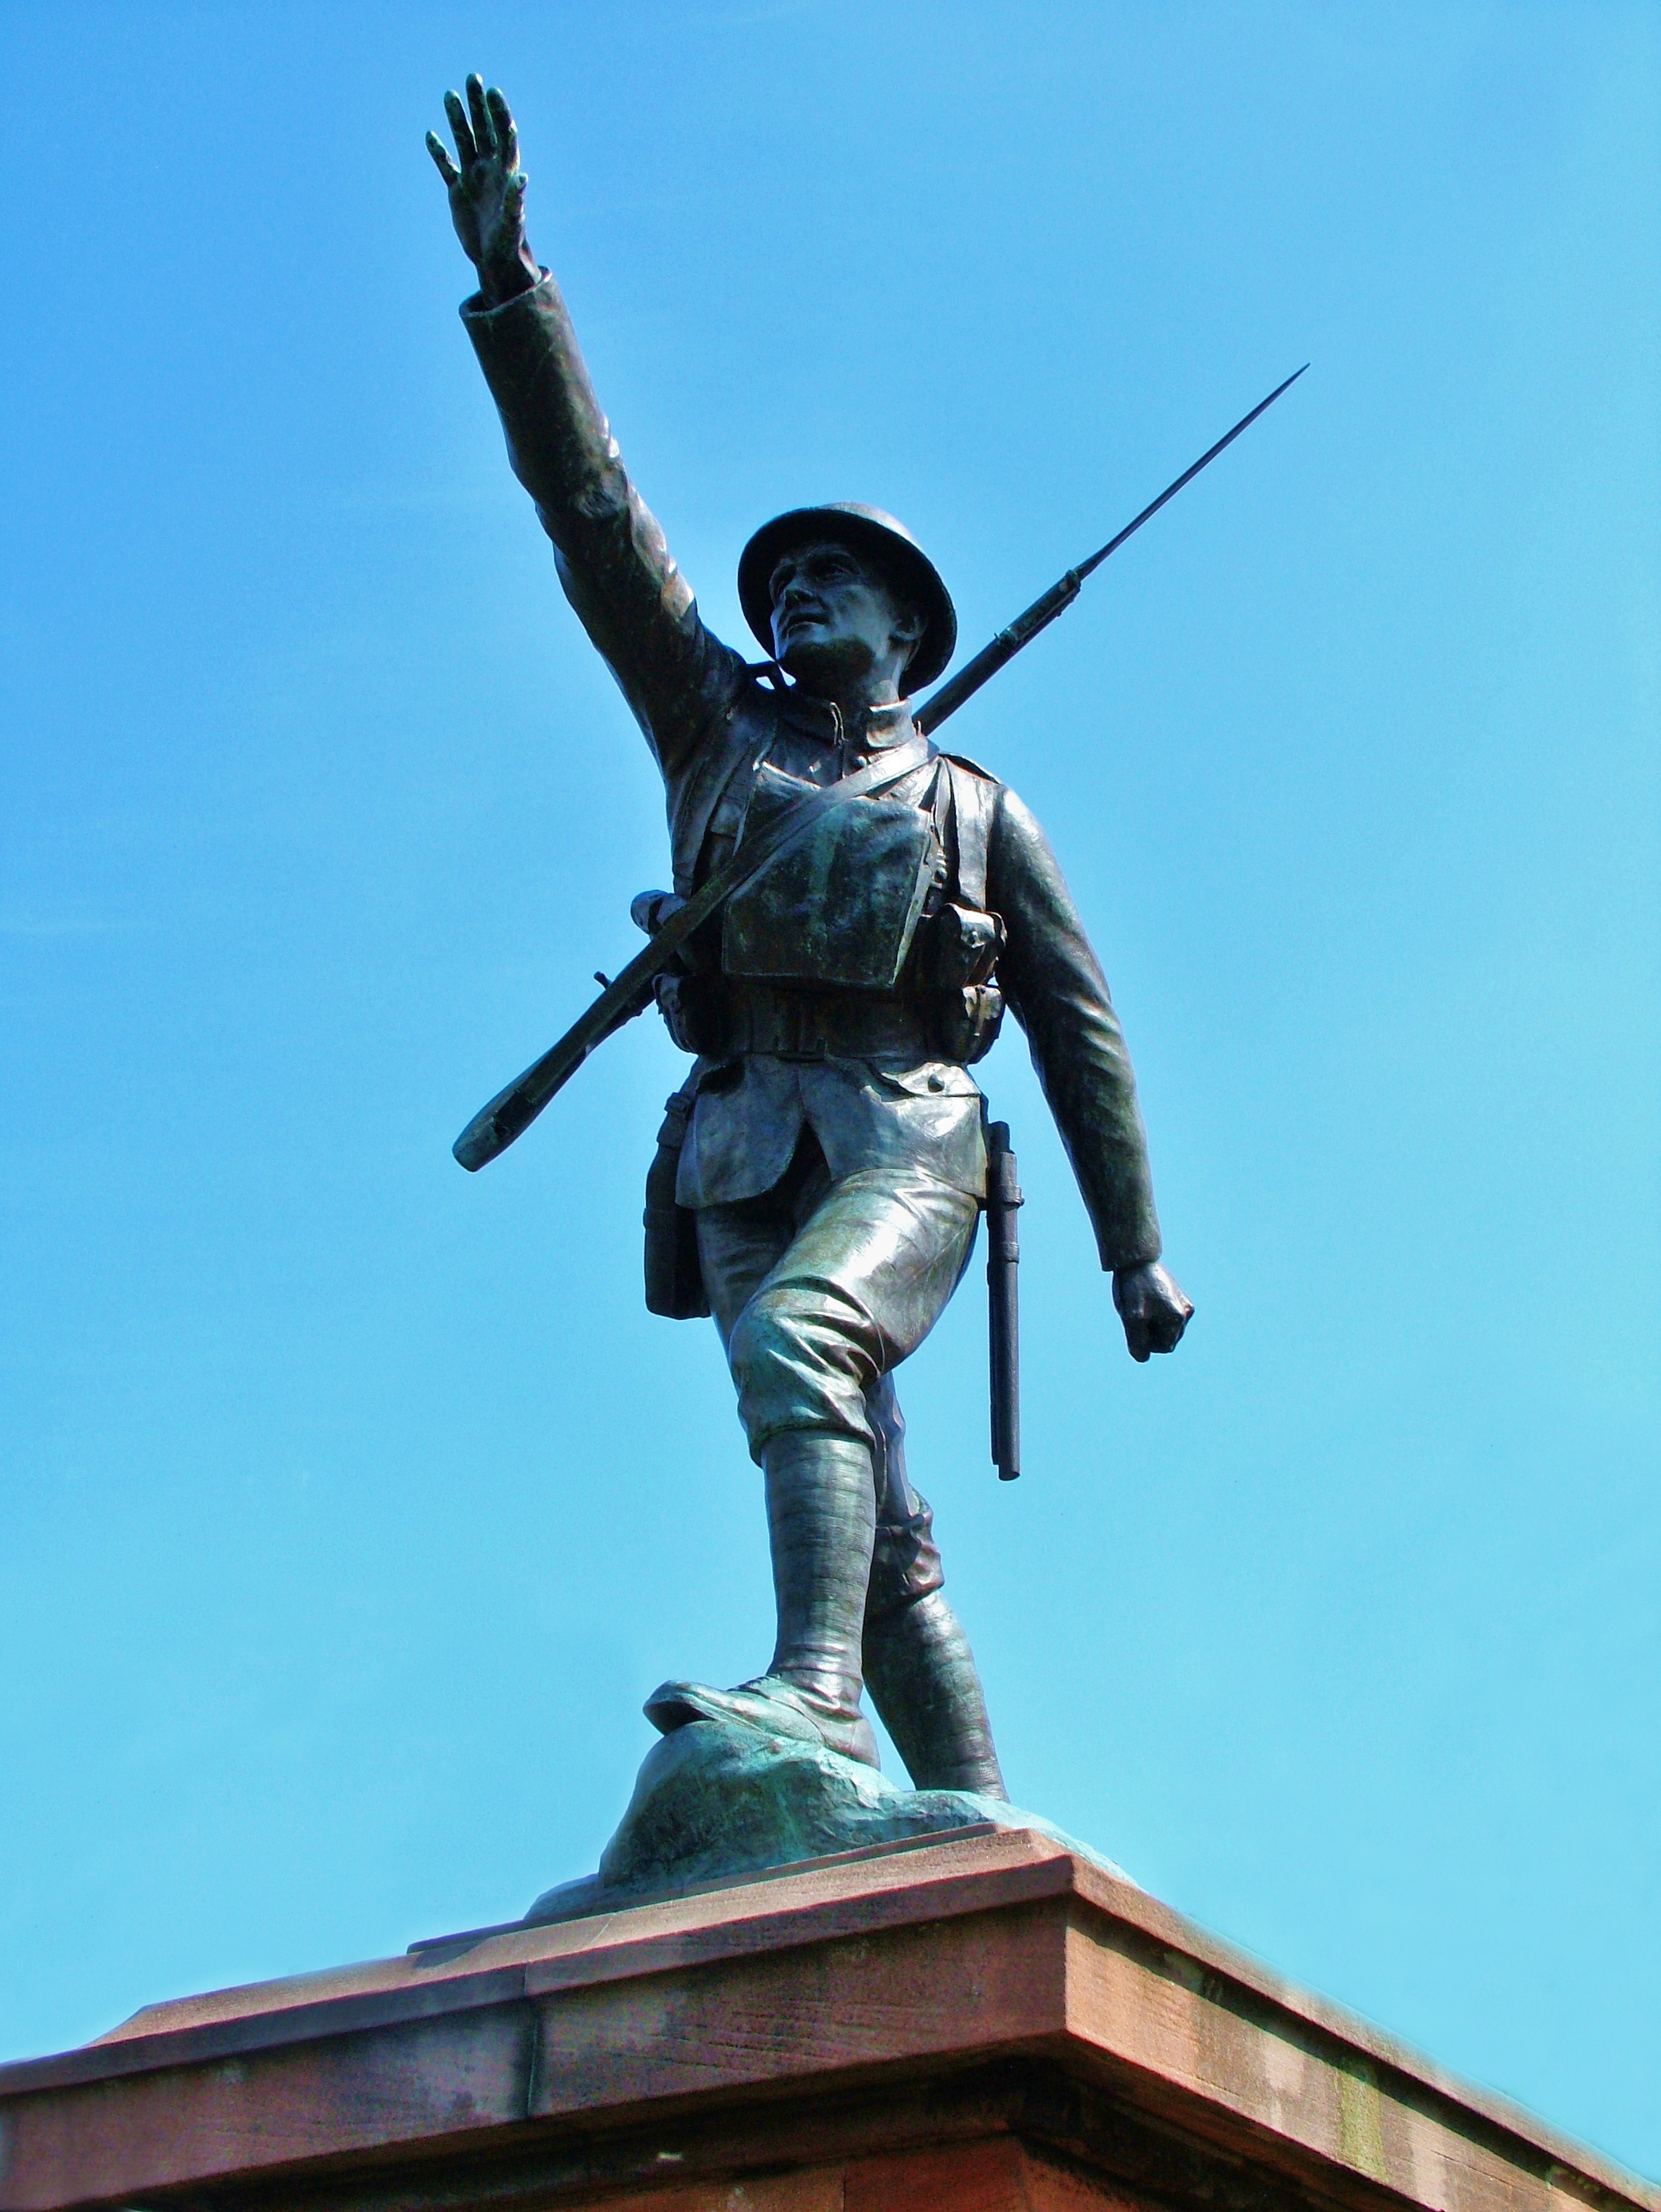
man, rock, architecture, sky, white, vintage, antique, old, stone, monument, travel, military, europe, statue, soldier, army, castle, landmark, blue, historic, tourism, sword, sculpture, memorial, war, medieval, art, figure, helmet, ruins, knight, bishop, history, bronze, famous, rare, warrior, armor